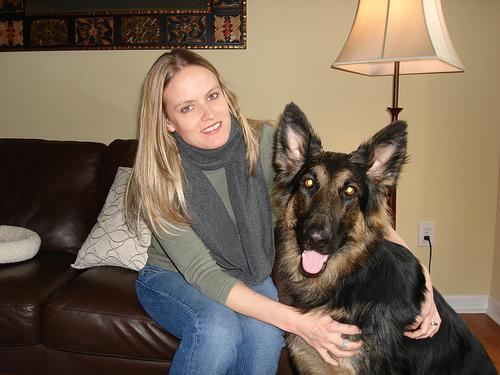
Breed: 211-n000018-German_shepherd